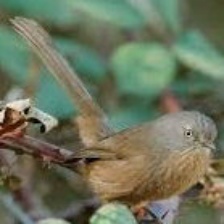
Species: WRENTIT
Scientific name: CHAMAEA FASCIATA